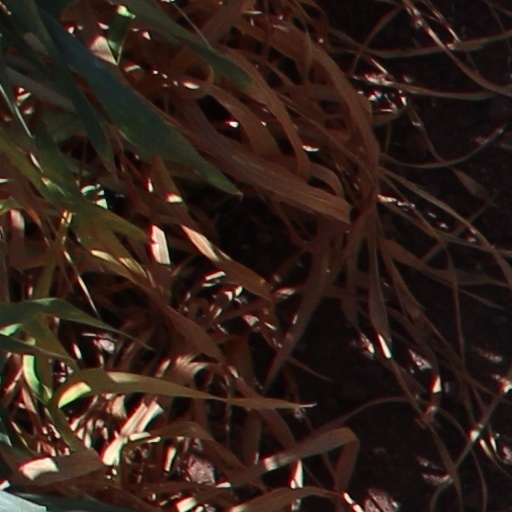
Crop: wheat